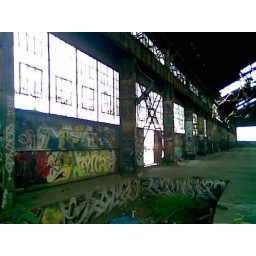
abandoned building in the dog patch